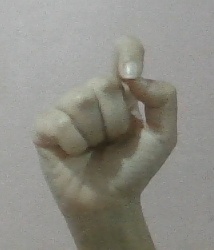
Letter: fa